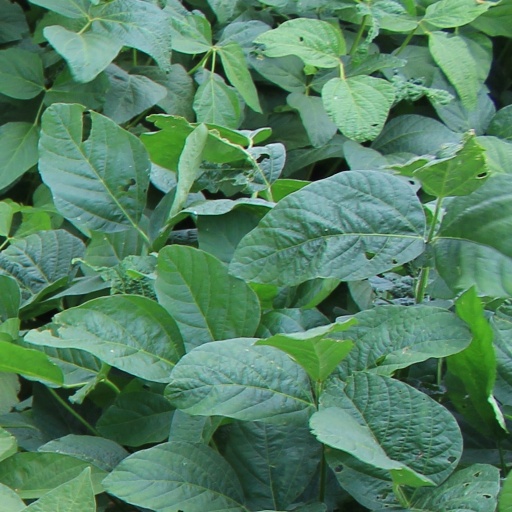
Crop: soybean